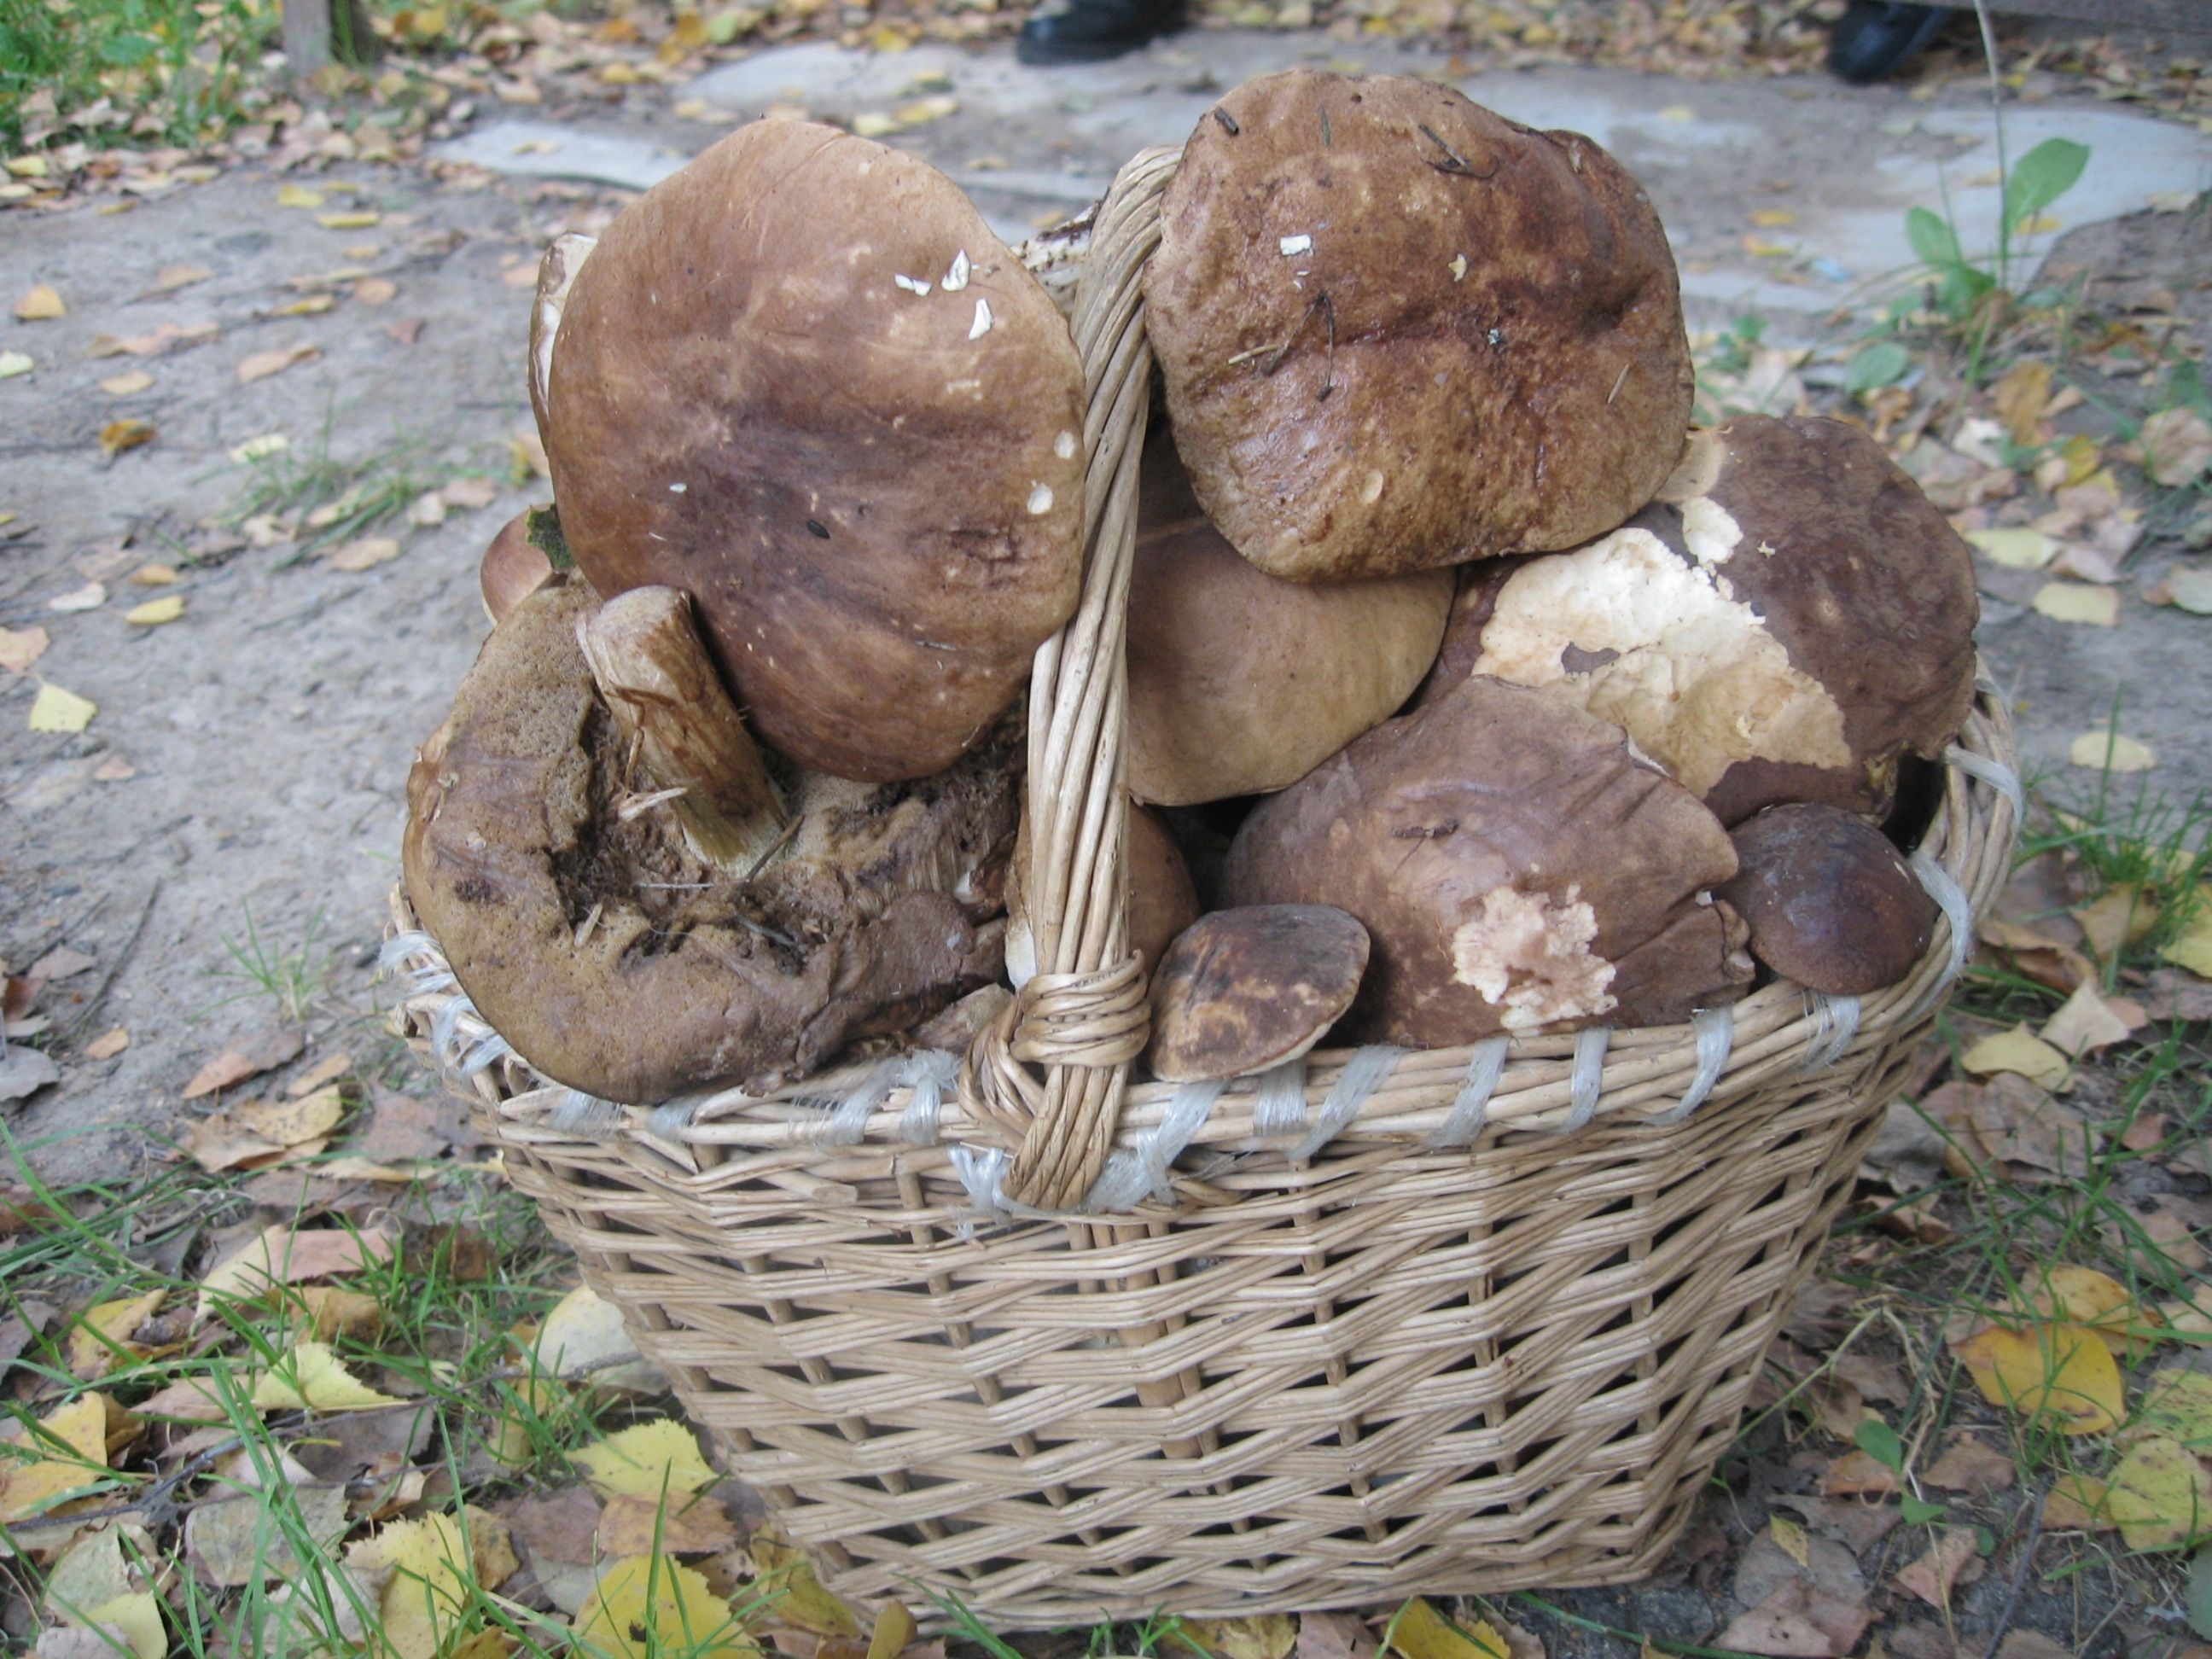
produce, mushroom, basket, mushrooms, bolete, matsutake, white mushroom, rough boletus, oyster mushroom, edible mushroom, shiitake, medicinal mushroom, agaricomycetes, penny bun, pleurotus eryngii